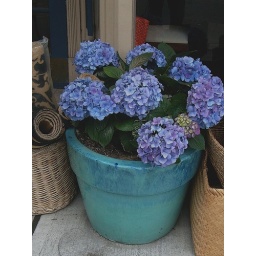
blue hydrangea in a turquoise pot